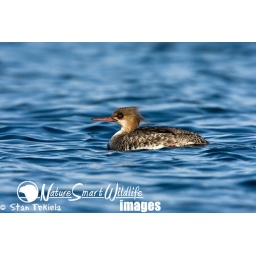
Red-breasted Merganswer (Mergus serrator) adult female on blue water taken in Minneapolis, MN